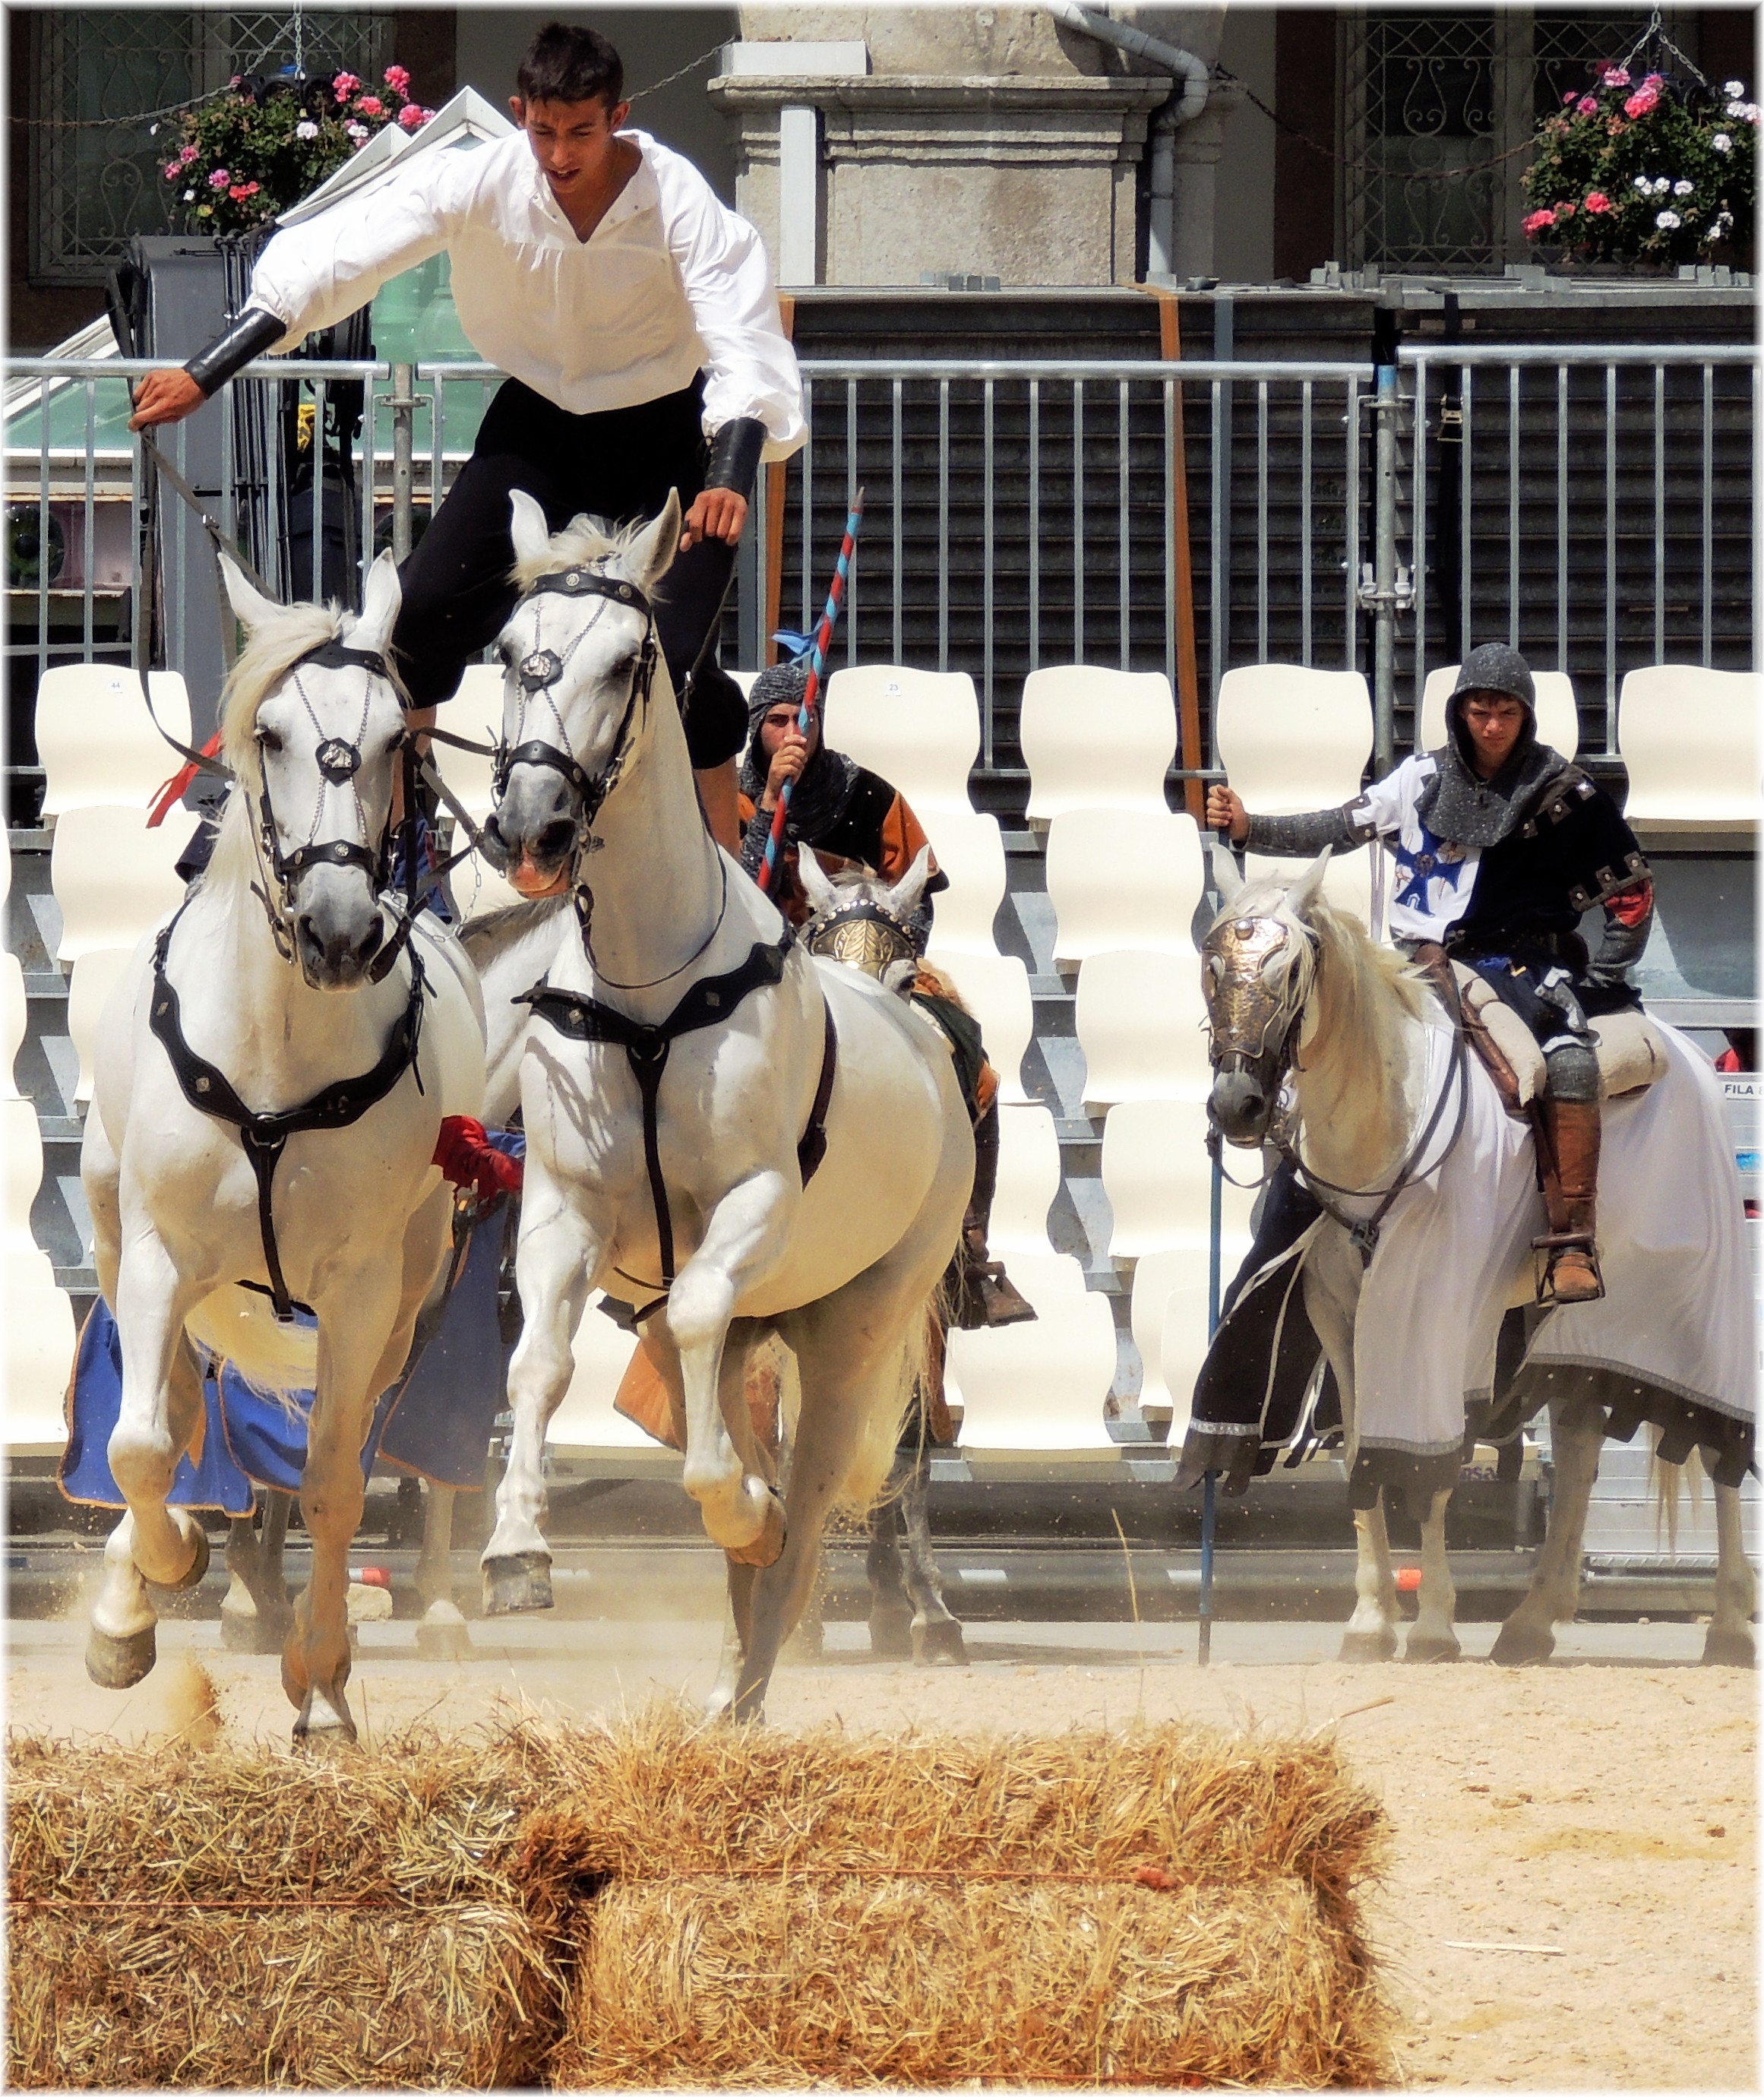
europe, medieval, spain, espagne, sports, europa, gente, galicia, caballos, feria, espana, animales, personas, galiza, xente, corunna, galice, feira, medievales, mediebal, lacoruna, acoru a, coru a, plazamariapita, espectaculo, equestre, actuaccion, equestrianism, pack animal, horse harness, animal sports, english riding, equestrian sport